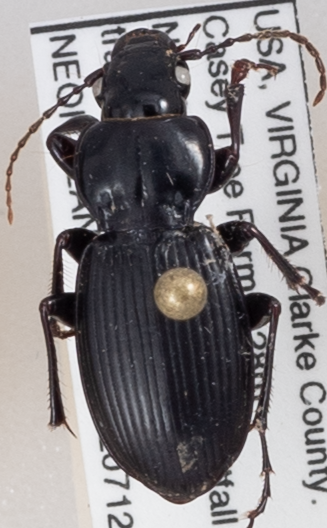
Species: Cyclotrachelus furtivus
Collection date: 2022-07-12
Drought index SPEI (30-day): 0.288
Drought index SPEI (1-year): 0.232
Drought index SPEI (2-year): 0.54